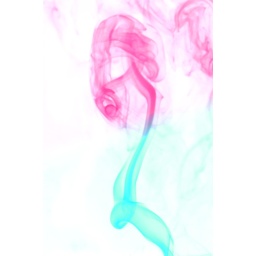
Candle smoke over a black background with green and red cokin filters set side-by-side and colors inverted.